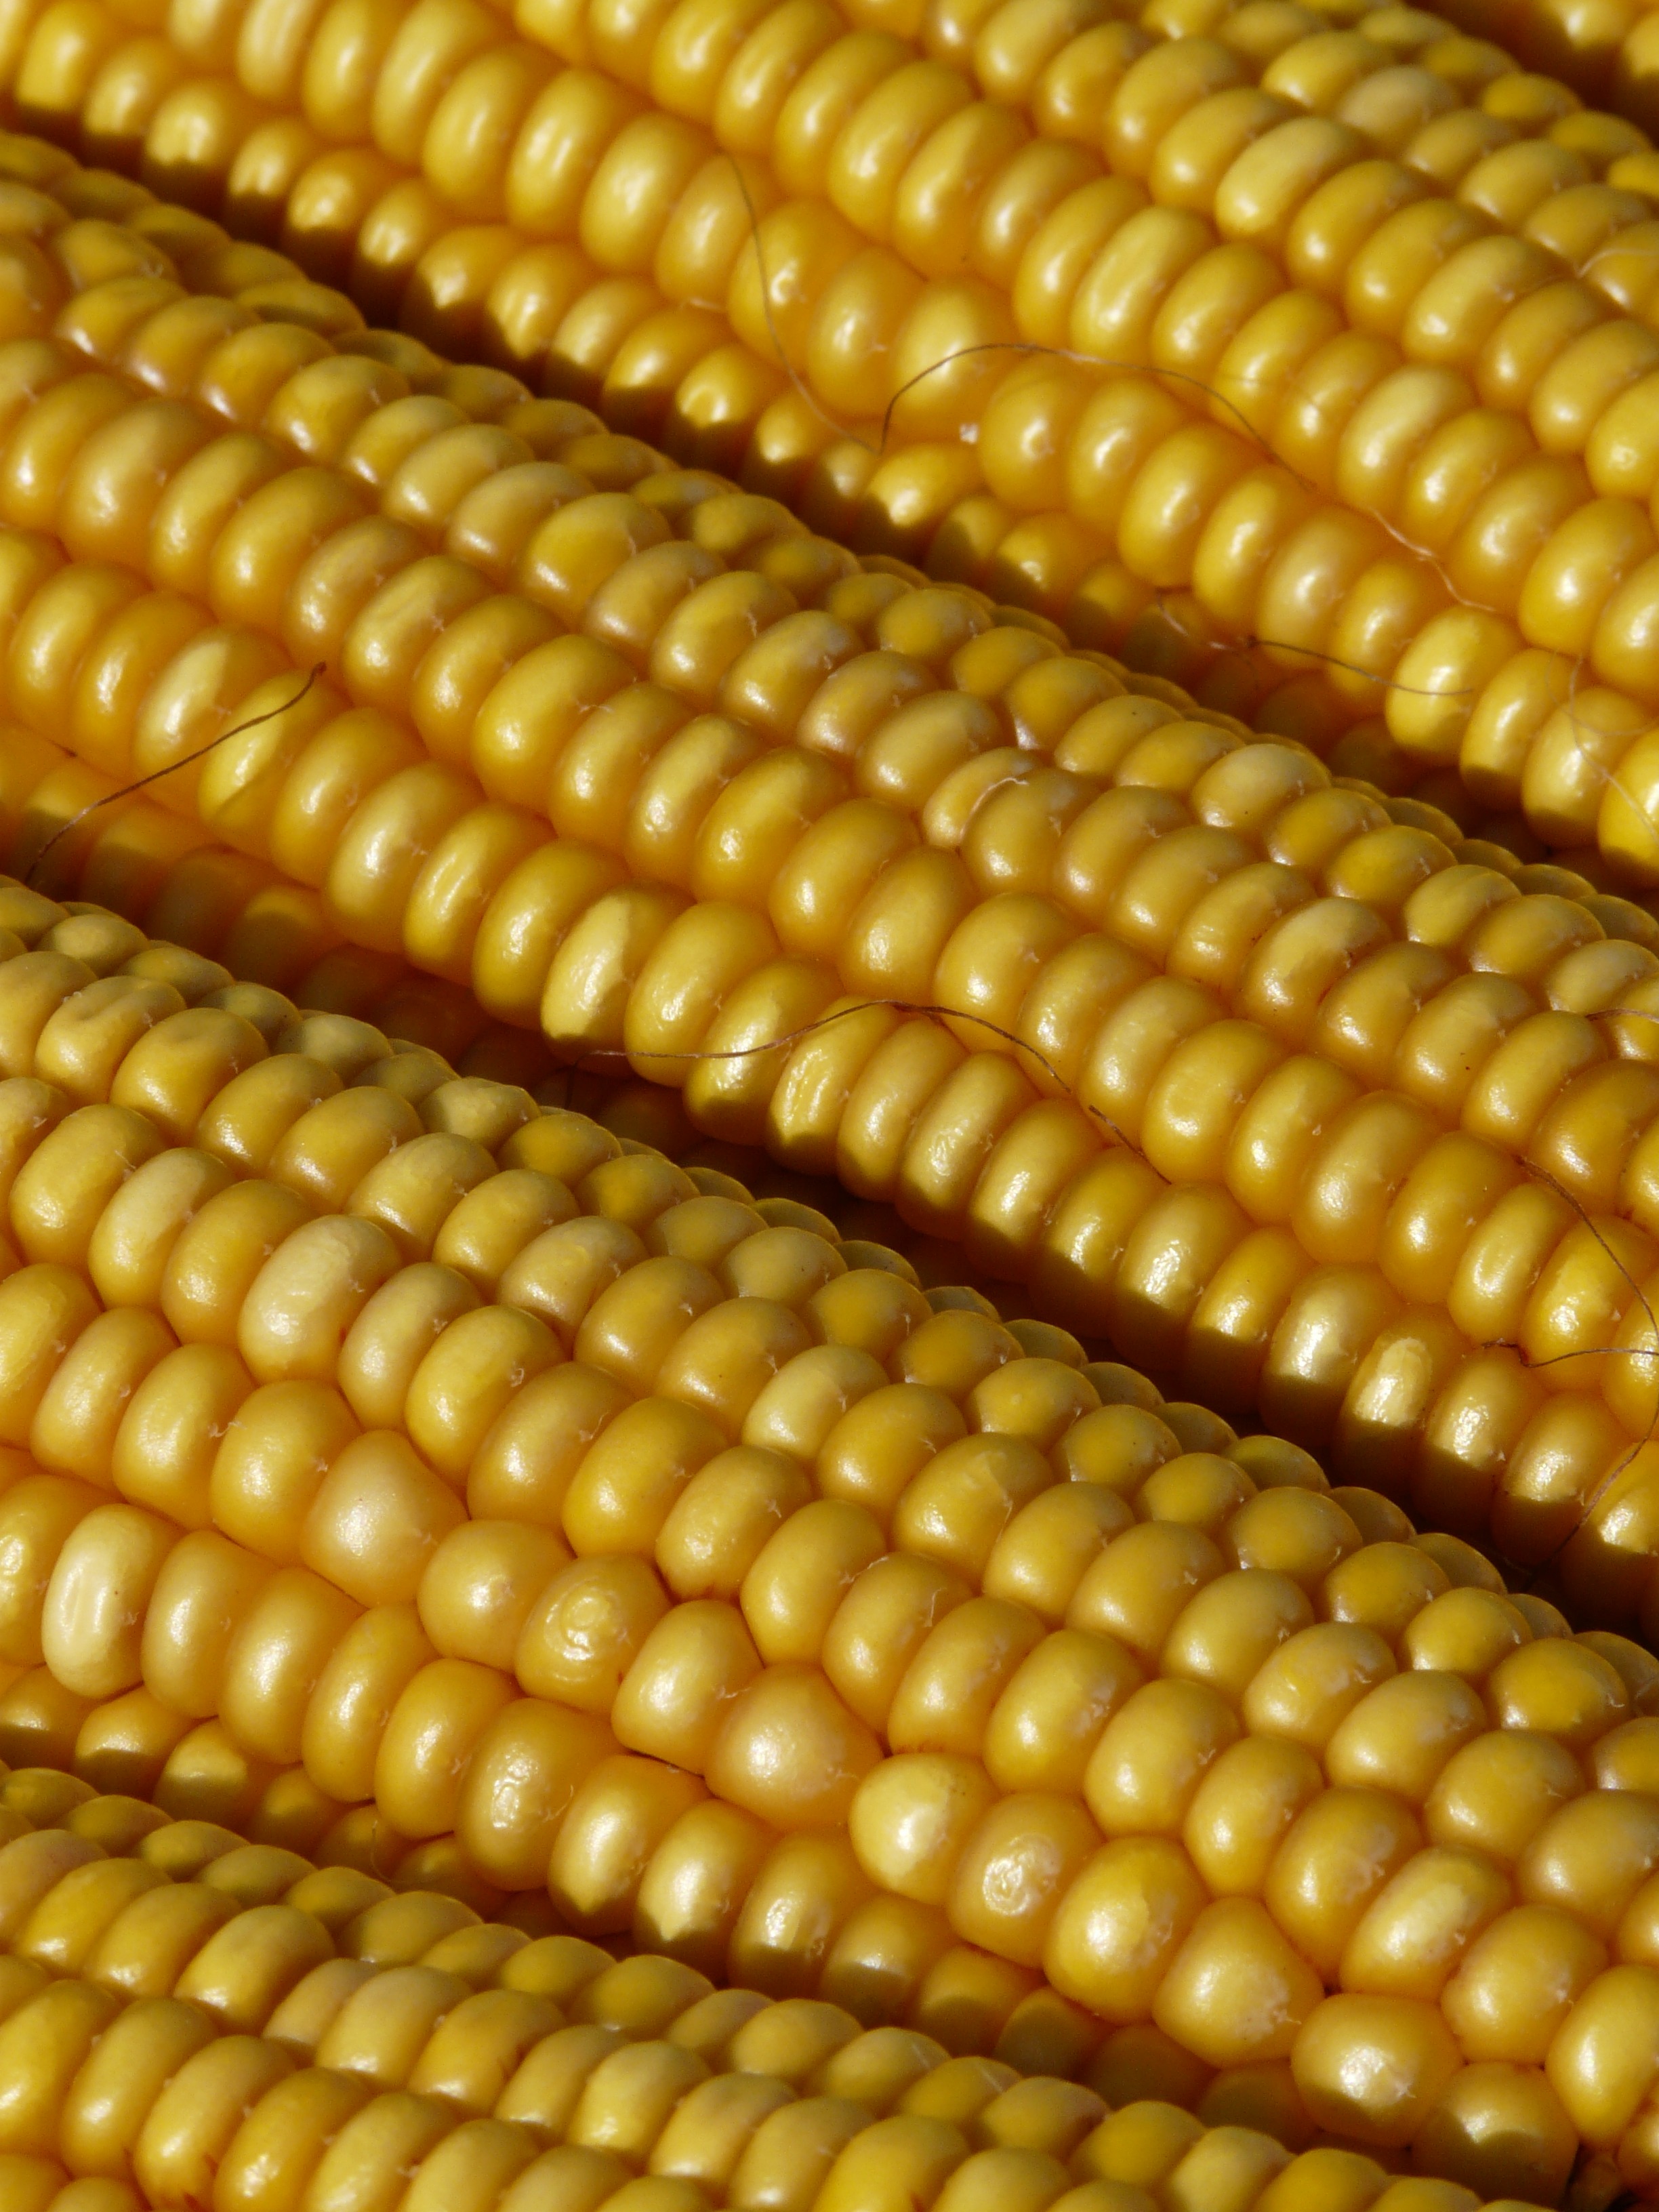
plant, grain, dish, food, golden, produce, crop, macro, autumn, corn, colorful, yellow, agriculture, cuisine, still life, close up, vegetables, cereals, sweet corn, vegetarian food, maize, public record, corn on the cob, piston, corn kernels, commodity, intensive, gaudy, kukuruz, culture of maize, grass family, food grain, zea mays